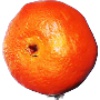
Label: Clementine 1